Veronese Easter

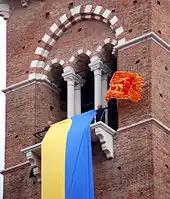
Detail, showing the flag of the Venetian Republic and the blue and yellow flag of Verona, hoisted in memory of the start of the Pasque Veronesi

In the late afternoon Emilei, who had just taken porta Nuova, decided to leave for Veneice to seek help from the Venetian army. In contrast Iseppo Giovannelli and Alvise Contarini, the Venetian government representatives in the town, thought they could even now turn Verona back to its former Venetian neutrality, and so tried to make a compromise with the French military authorities, interrupting the sound of bells and hoisting a white flag atop torre dei Lamberti. Balland paused the bombardment (even if battle continued around Castel Vecchio, it having been isolated from the castelli on the hills and was thus unable to gain information on the course of events). Negotiations thus began, which Balland wanted to prolong to give more time for French reinforcements to arrive.